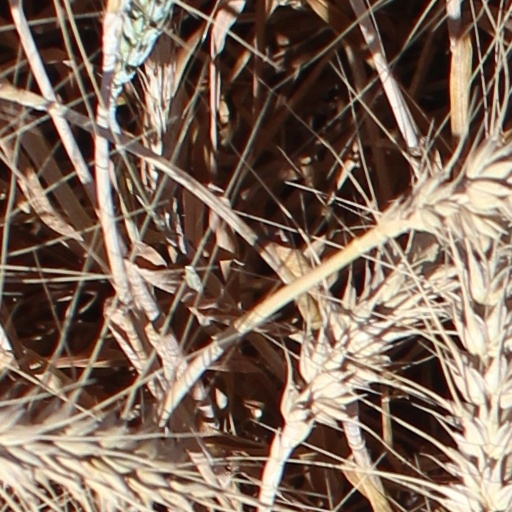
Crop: wheat